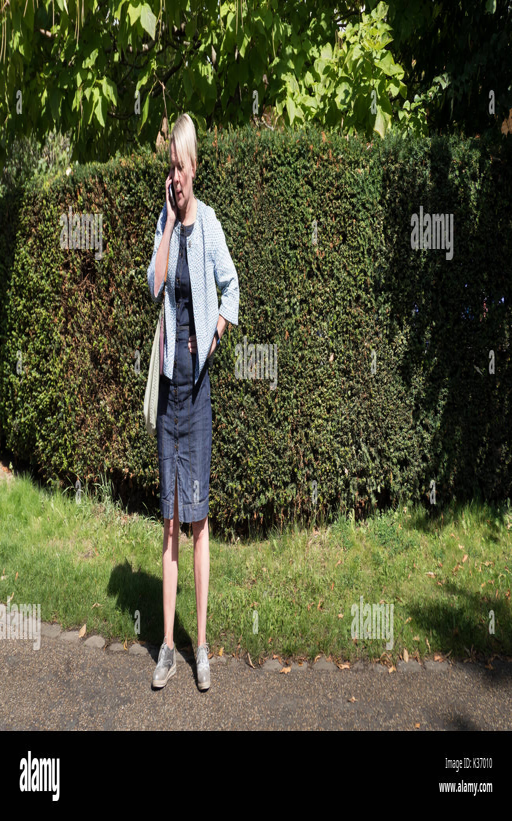
a woman talking on a mobile phone in the park